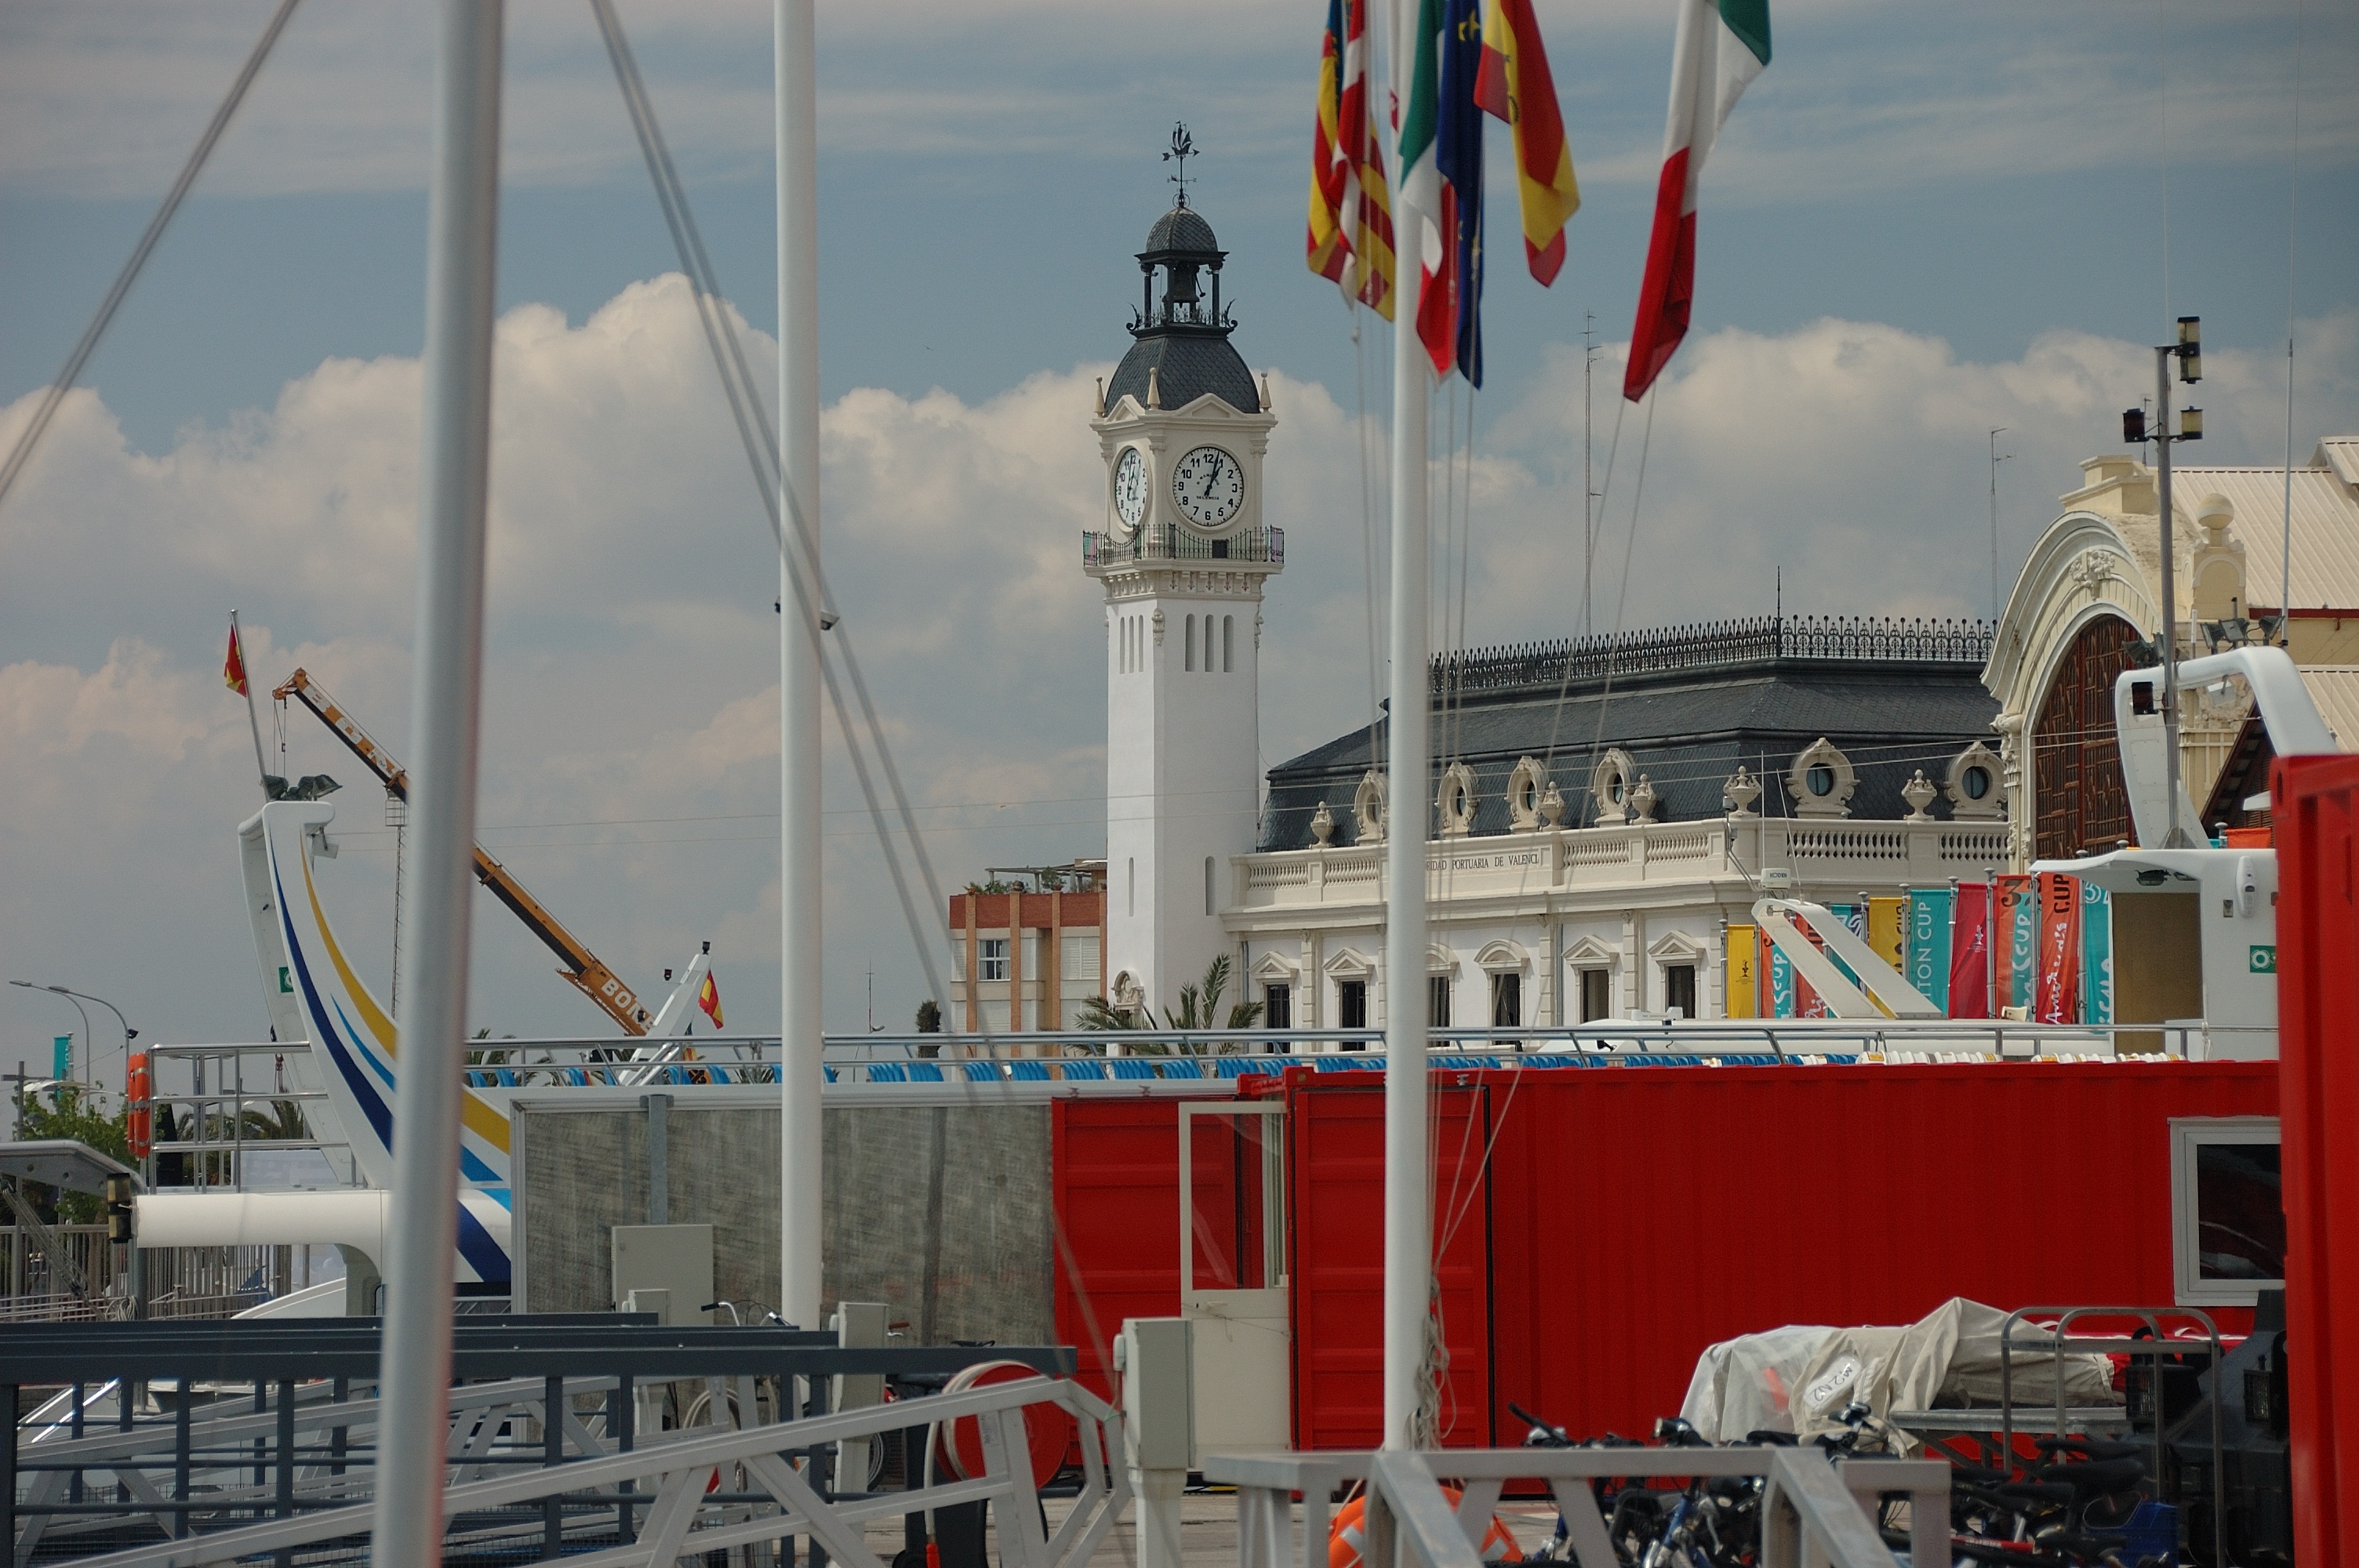
boat, ship, vehicle, mast, port, ferry, valencia, watercraft, passenger ship, america's cup, port america's cup